Bleiksøya

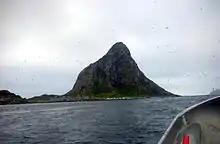
Bleiksøya

Bleiksøya or Bleiksøy is a small (15 ha) uninhabited island and nature reserve in near the fishing village of Bleik on the island of Andøya in Andøy Municipality of Nordland county in Arctic northern Norway. It is a steep pyramidal island with grassy slopes and cliffs surrounded by gullies and boulder scree. It, with its adjacent marine waters, has been designated a 530 ha Important Bird Area (IBA) by BirdLife International (BLI) because it supports, or has supported, a large breeding colony of Atlantic puffins. A 2016 assessment by BLI found that the puffin population was threatened by climate change and severe weather and had declined by over 90% from a historical estimate of 75,000 breeding pairs.